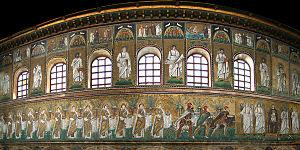
Basilique Saint-Apollinaire-le-Neuf, Ravenne, Émilie-Romagne, Italie. Mosaïques le long du côté nord de la nef. Registre supérieur: scènes de la vie du Christ. Registre intermédiaire: saints et prophètes. Registre inférieur, de gauche à droite: les vierges martyres, les Rois Mages, la Vierge à l'Enfant entourés de quatre anges.